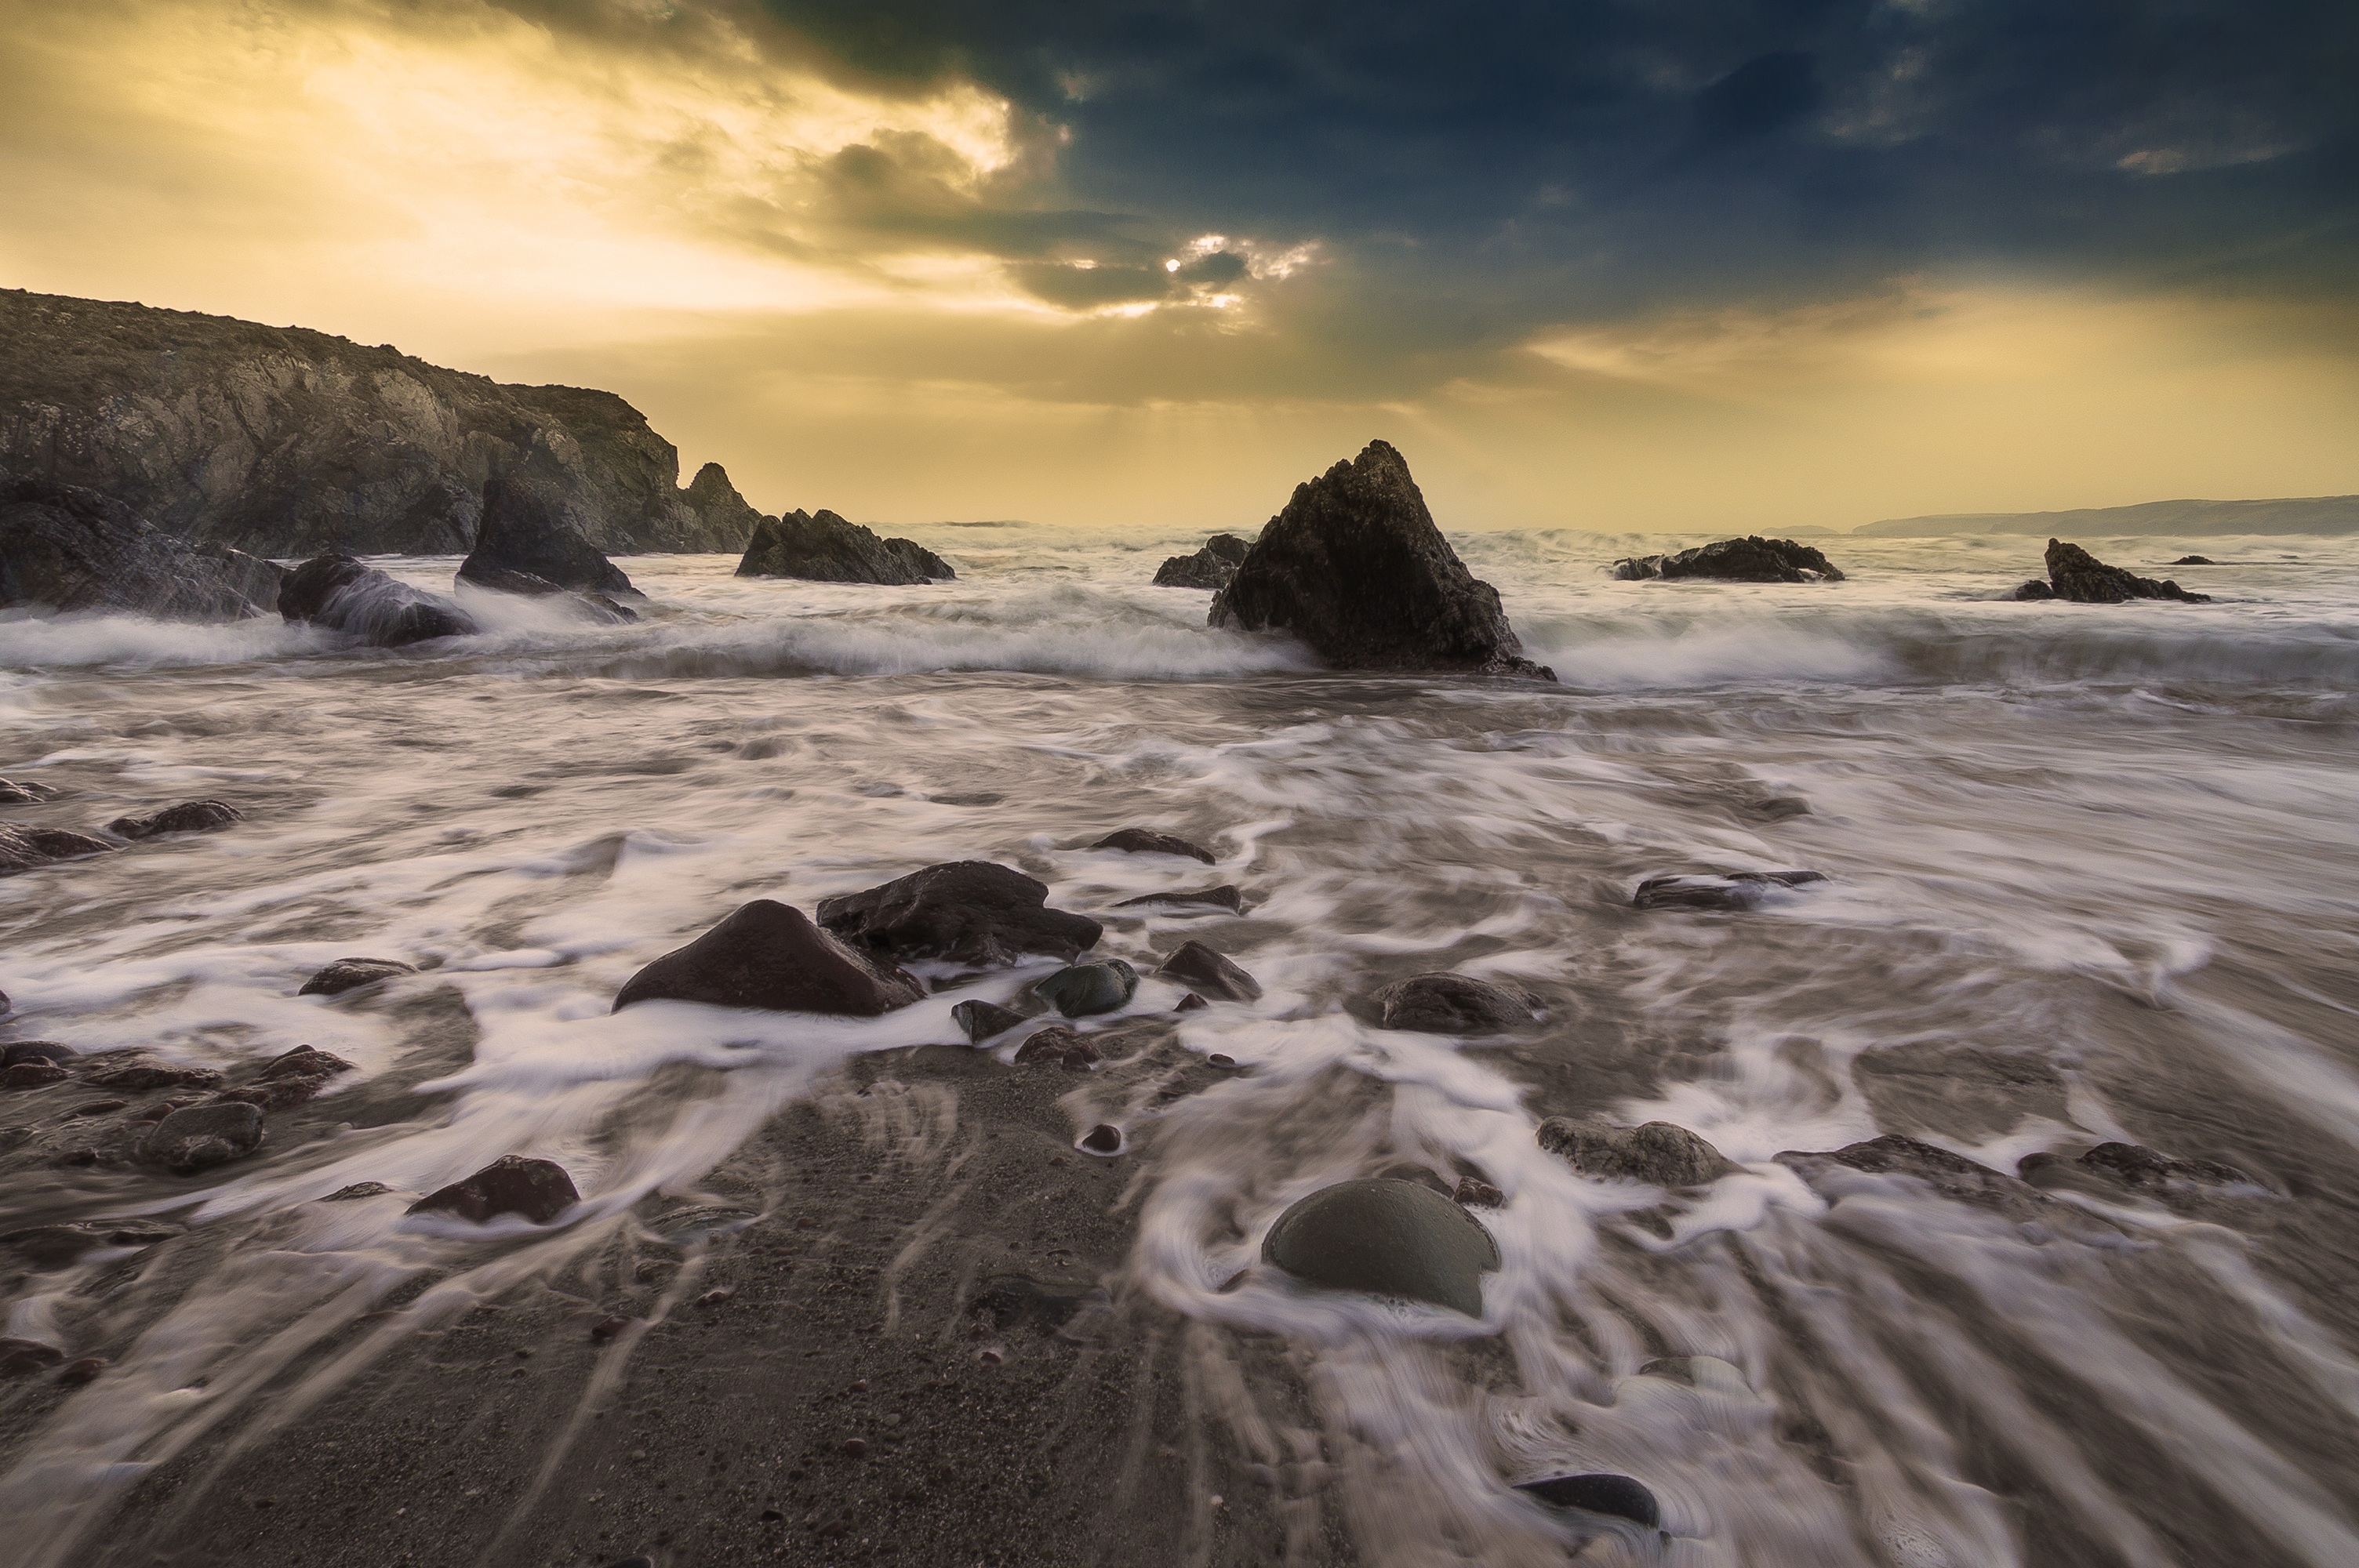
beach, landscape, sea, coast, water, sand, rock, ocean, cloud, sunset, shore, wave, cliff, cove, bay, terrain, material, body of water, cape, atmospheric phenomenon, wind wave